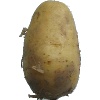
Label: Potato White 1